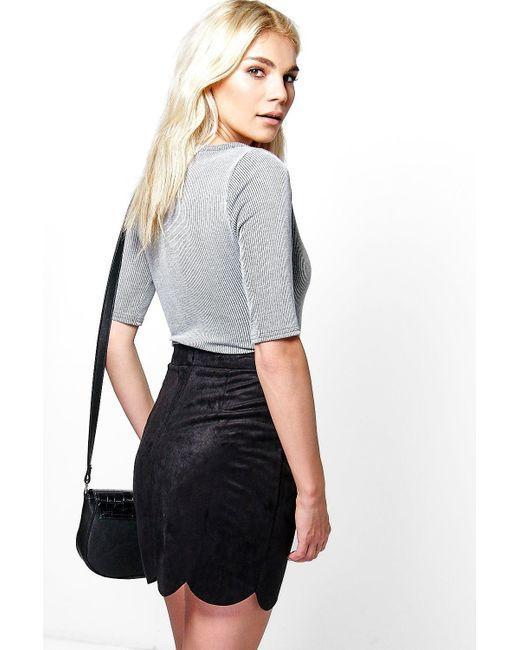
Graues Oberteil aus Baumwolle mit halben Ärmeln und schwarzem Rock für Damen